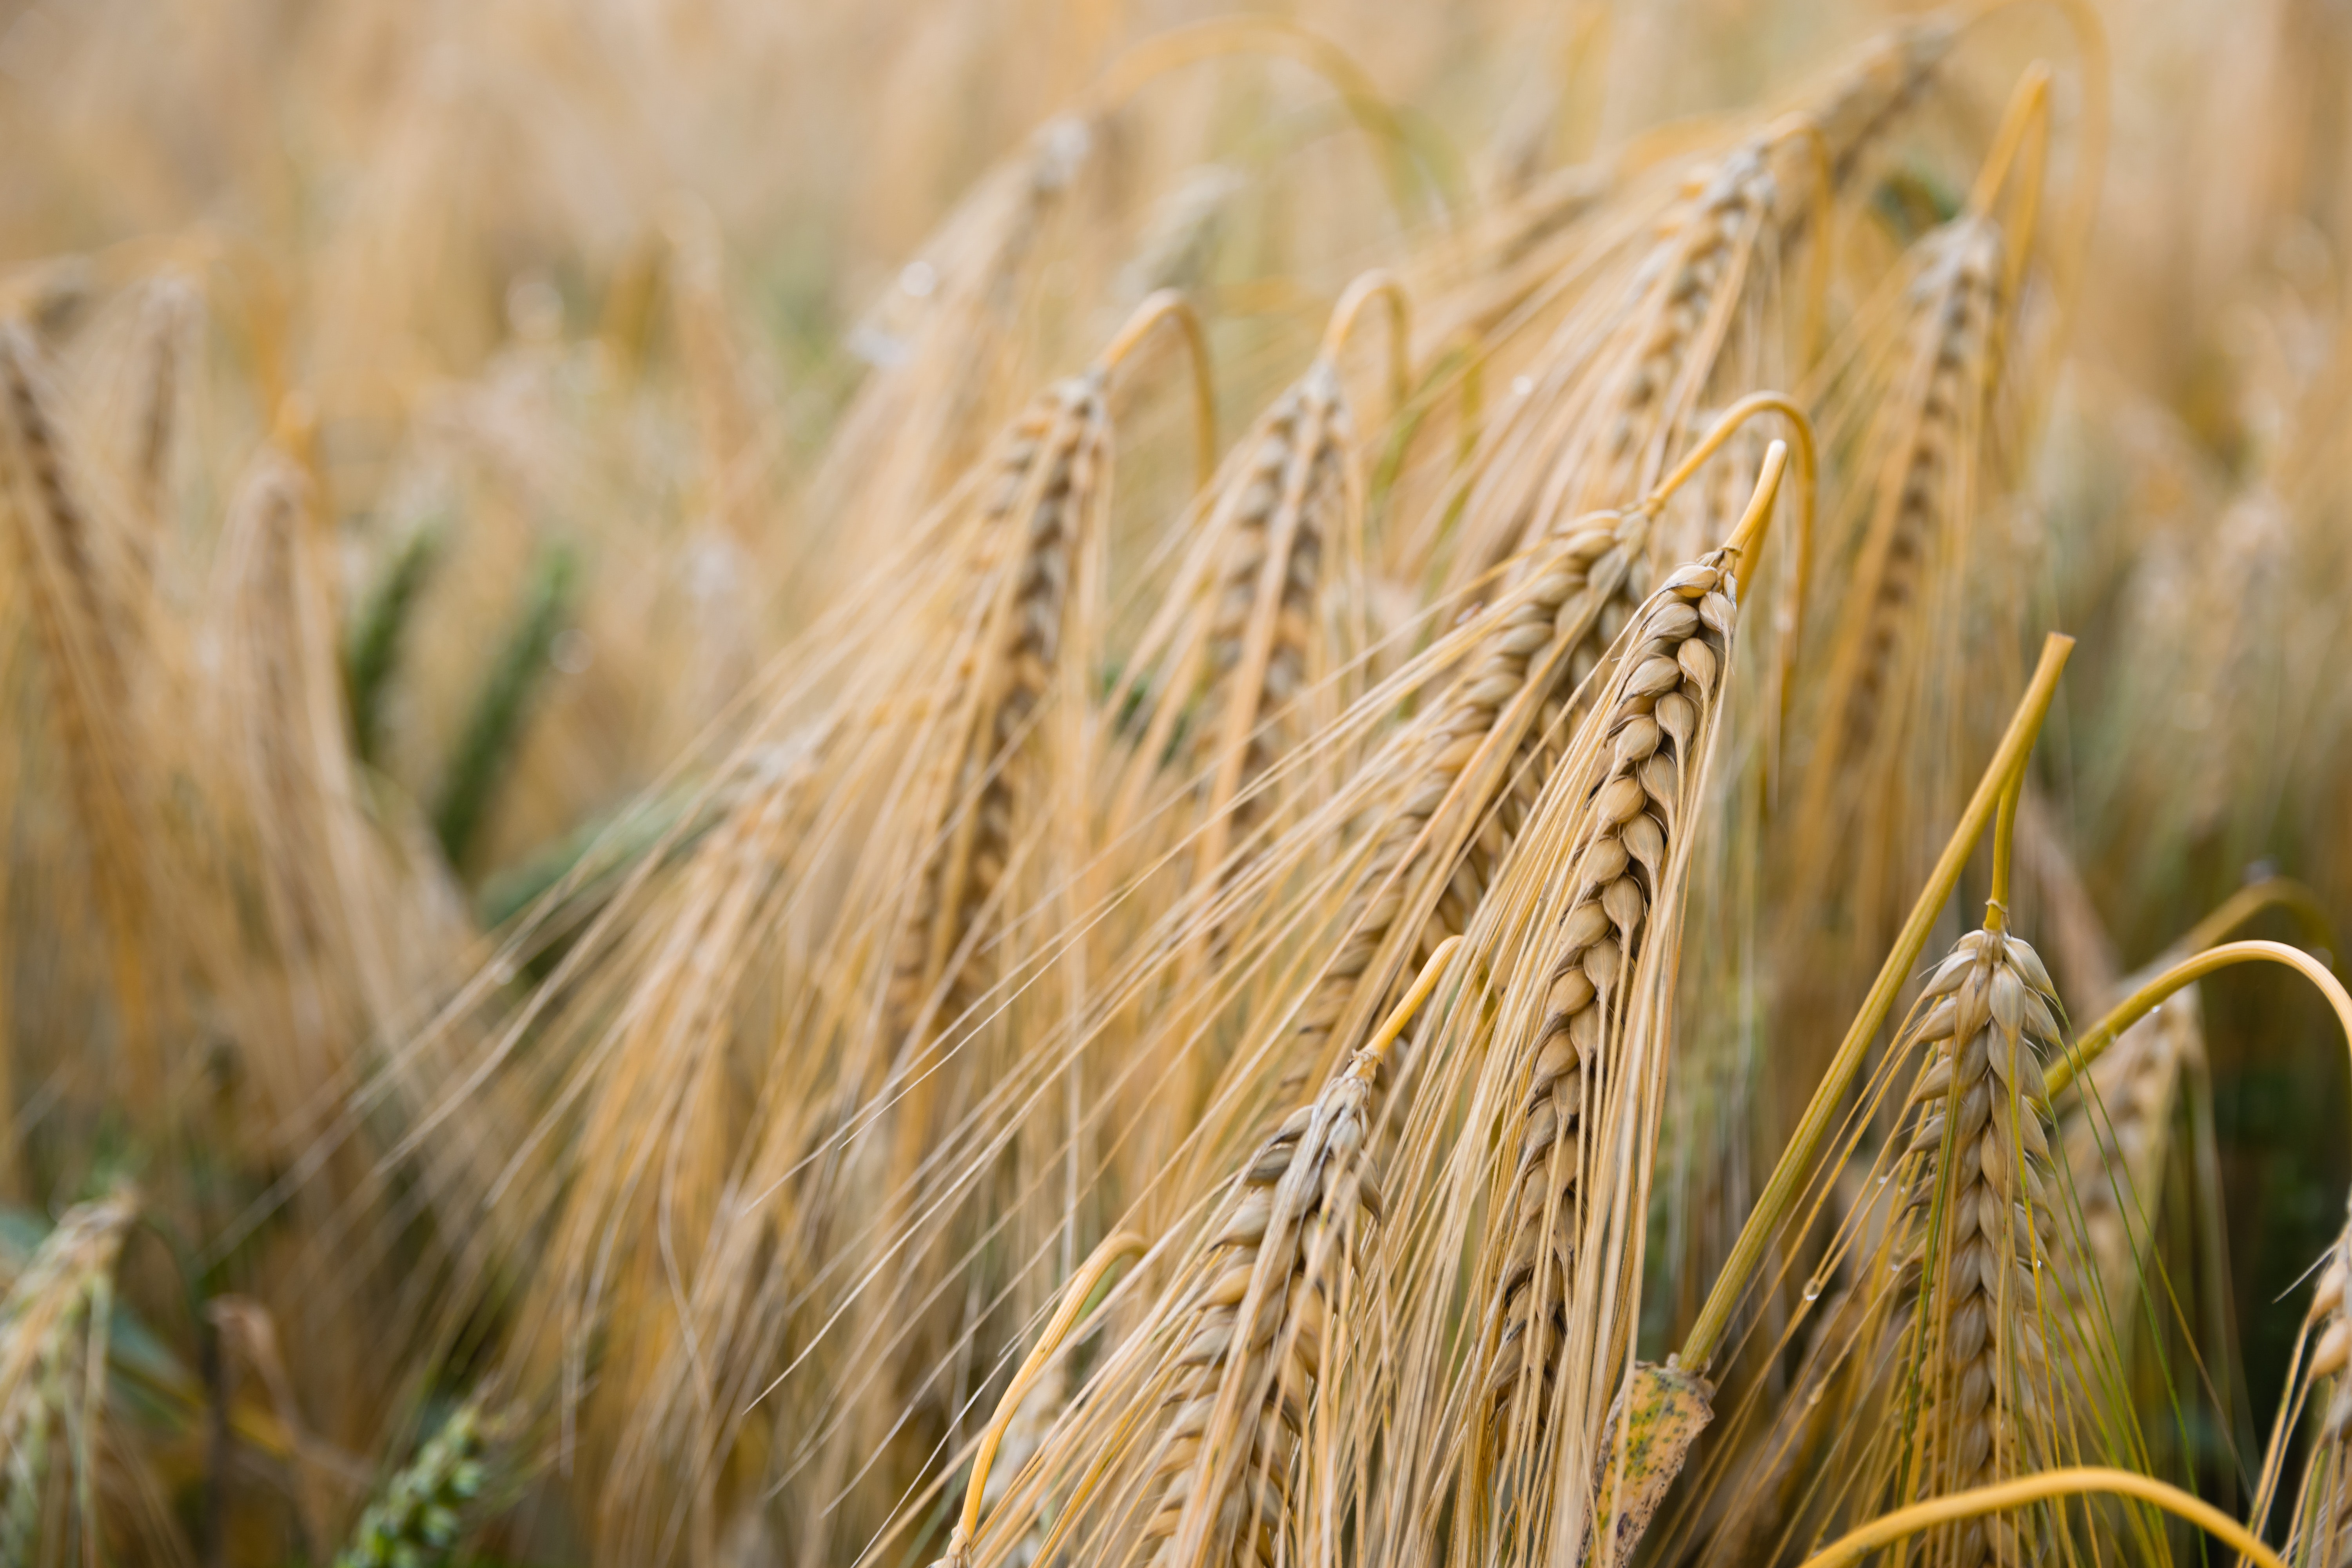
triticale, barley, grain, food grain, malt, einkorn wheat, rye, cereal germ, emmer, Khorasan wheat, hordeum, whole grain, crop, dinkel wheat, wheat, cereal, gluten, plant, oat, durum, agriculture, field, grass family, food, grass, avena, poales, harvest, cash crop, husk, flowering plant